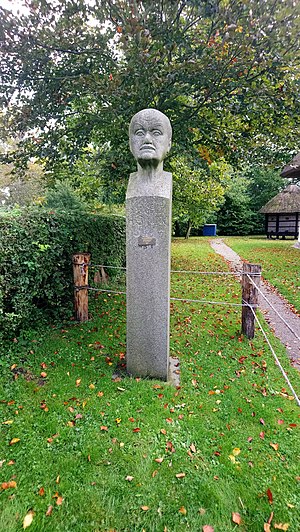
Frilandsmuseet i Maribo / Historie
Statue af museets grundlægger Axel Holck.
Frilandsmuseet i Maribo er et frilandsmuseum i Maribo på Lolland. Museet er en del af Museum Lolland-Falster og er Danmarks tredjeældste frilandsmuseum. Der er 13 huse genopført på museet. De er fra slutningen af 1600-tallet til begyndelsen af 1900-tallet. Bygningerne har haft forskellige funktioner som gård, smedje, rebslageri, skolestue og sprøjtehus. Der er anlagt forskellige haver som rosenhave, nyttehave og en have med lægeplanter.